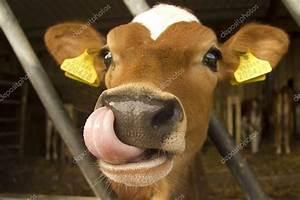
cow